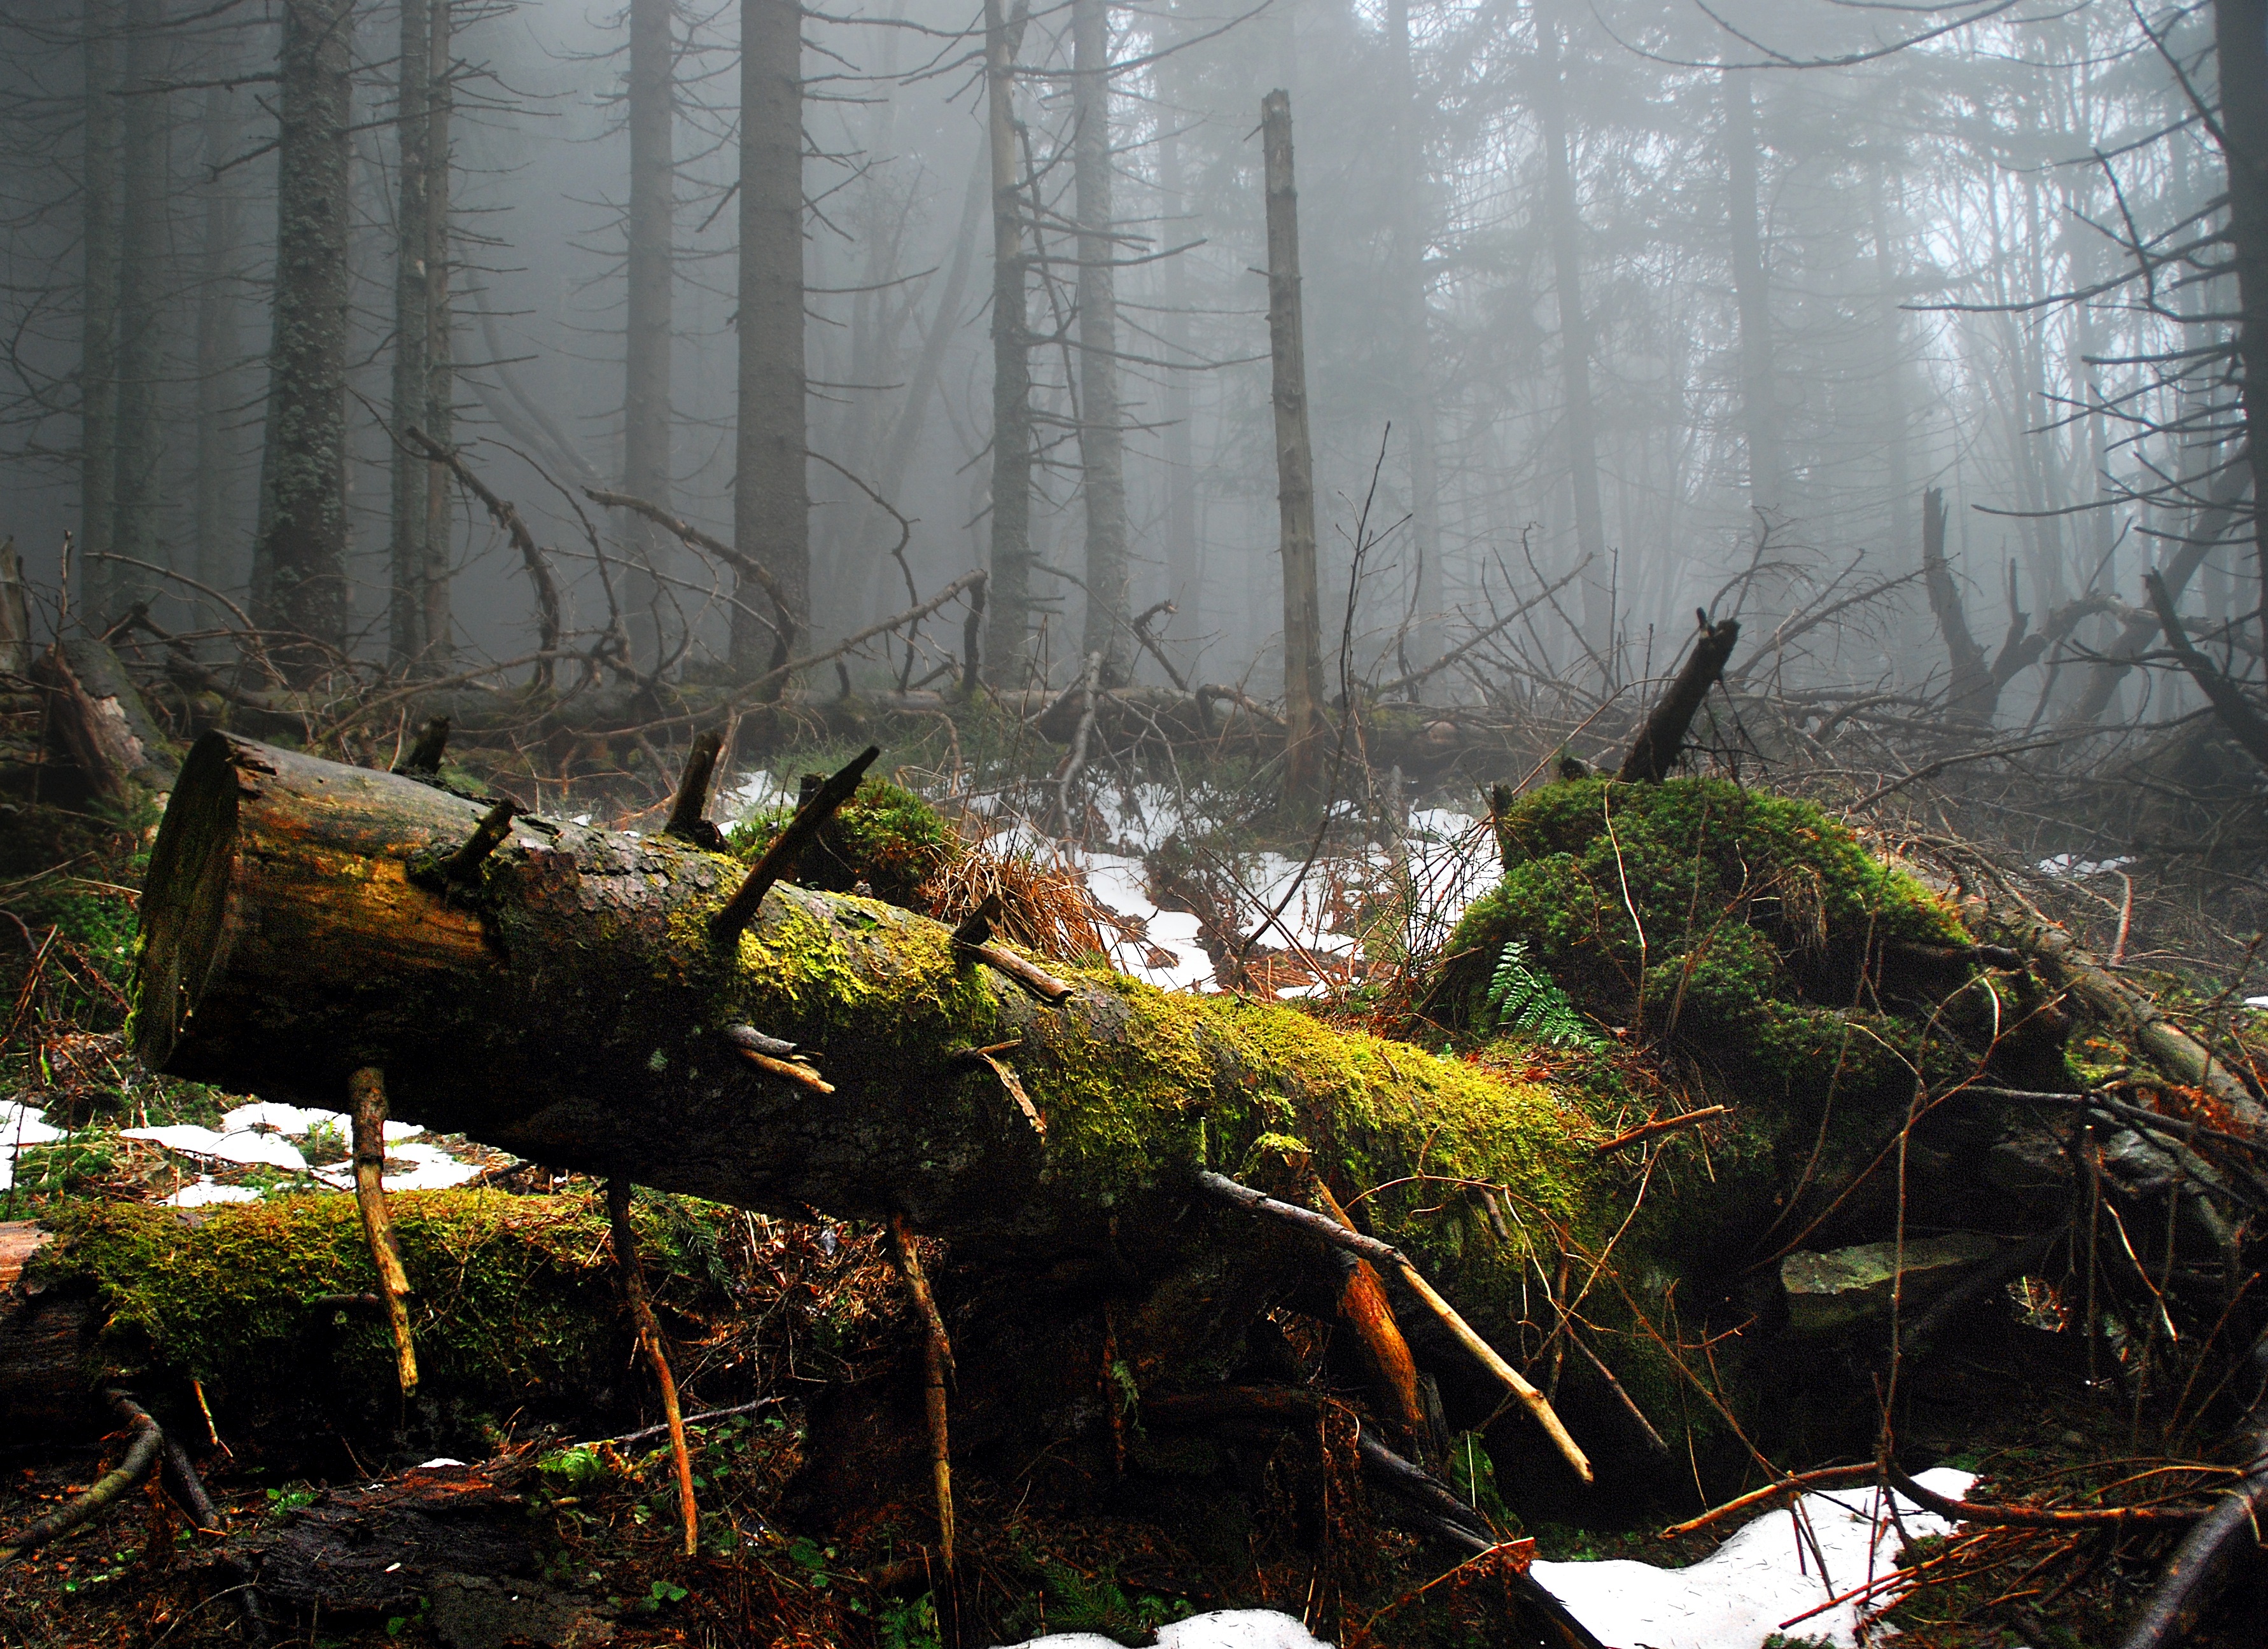
landscape, tree, nature, forest, swamp, wilderness, sunlight, leaf, trunk, moss, stream, jungle, autumn, season, mountains, rainforest, wetland, original, woodland, habitat, the fog, screenshot, the silence, konary, beskids, natural environment, geographical feature, atmospheric phenomenon, woody plant, lets go, thrown down, in the wild, spiky plants